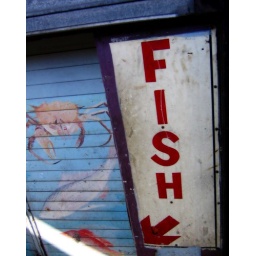
A fish sign in downtown Boston. Snapped while shopping at the Farmer's Market in Haymarket